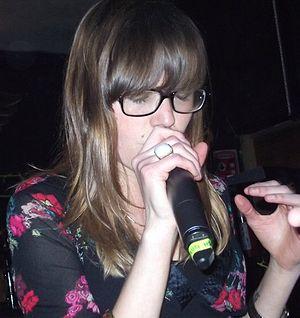
Hello Seahorse! est un groupe de rock alternatif mexicain, originaire de Mexico. Il est formé à la fin 2005, et composé de Denise Gutiérrez, Fernando Burgos, Gabriel G. « Bonnz! » de León, et José Borunda. En concert, ils s'accompagnent d'Héctor « Reez » Ruiz aux percussions.